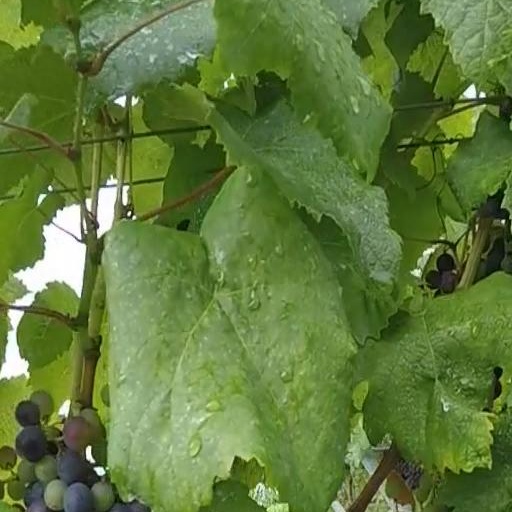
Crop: grape